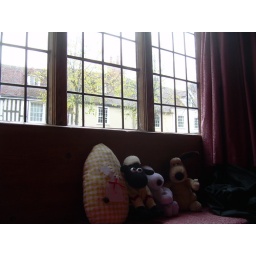
sitting in the window seat